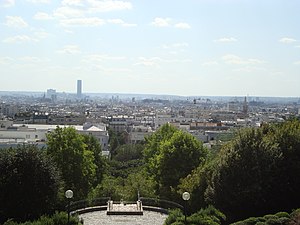
20. arrondissement i Paris / Geografi / Grønne områder / Parc de Belleville
Udsigt over Paris mod Tour Montparnasse fra Belleville parken
20. arrondissement i Paris er et af Paris' 20 arrondissementer og er placeret på højre Seinebred. Det kaldes også arrondissement de Ménilmontant.